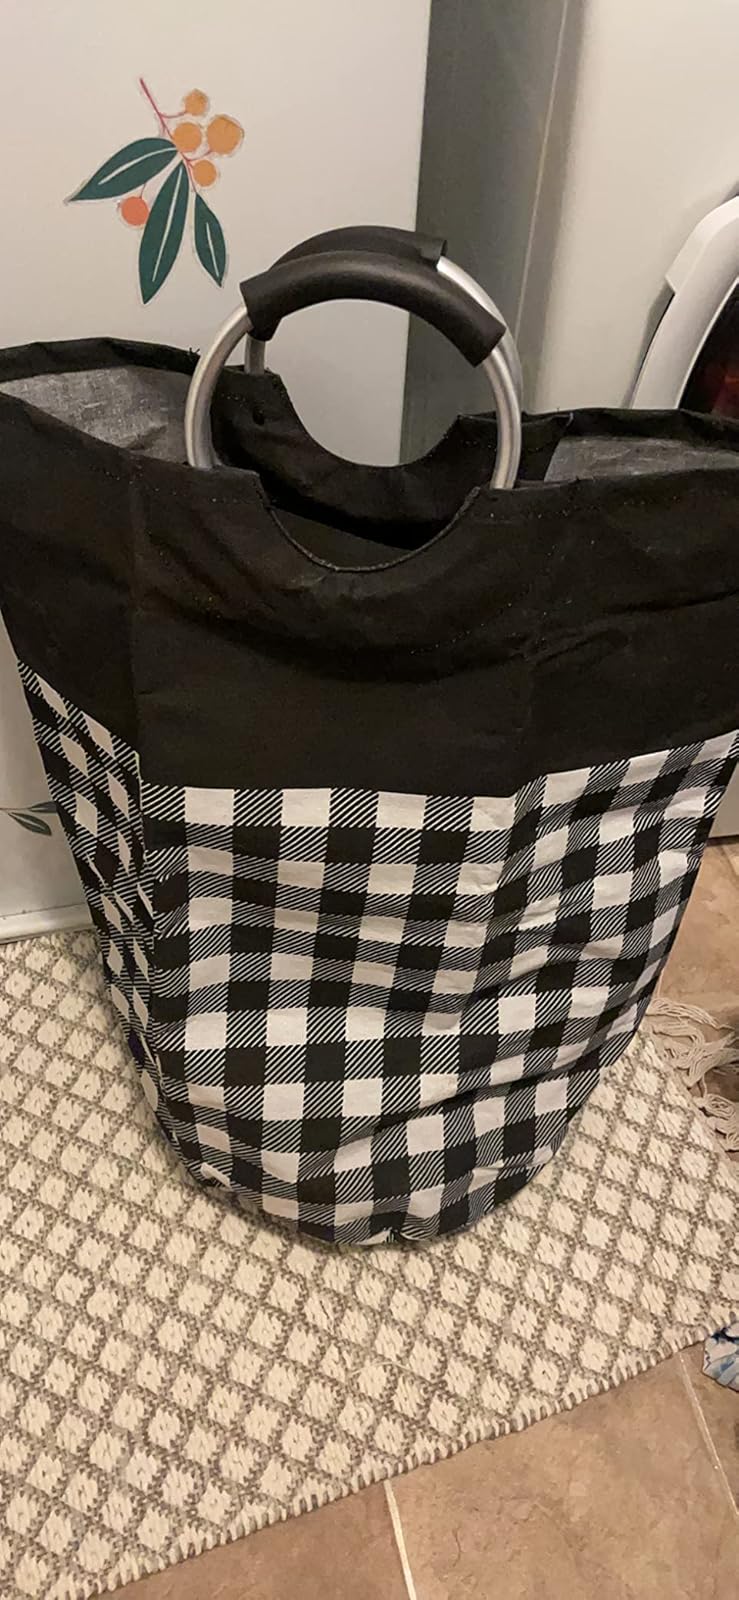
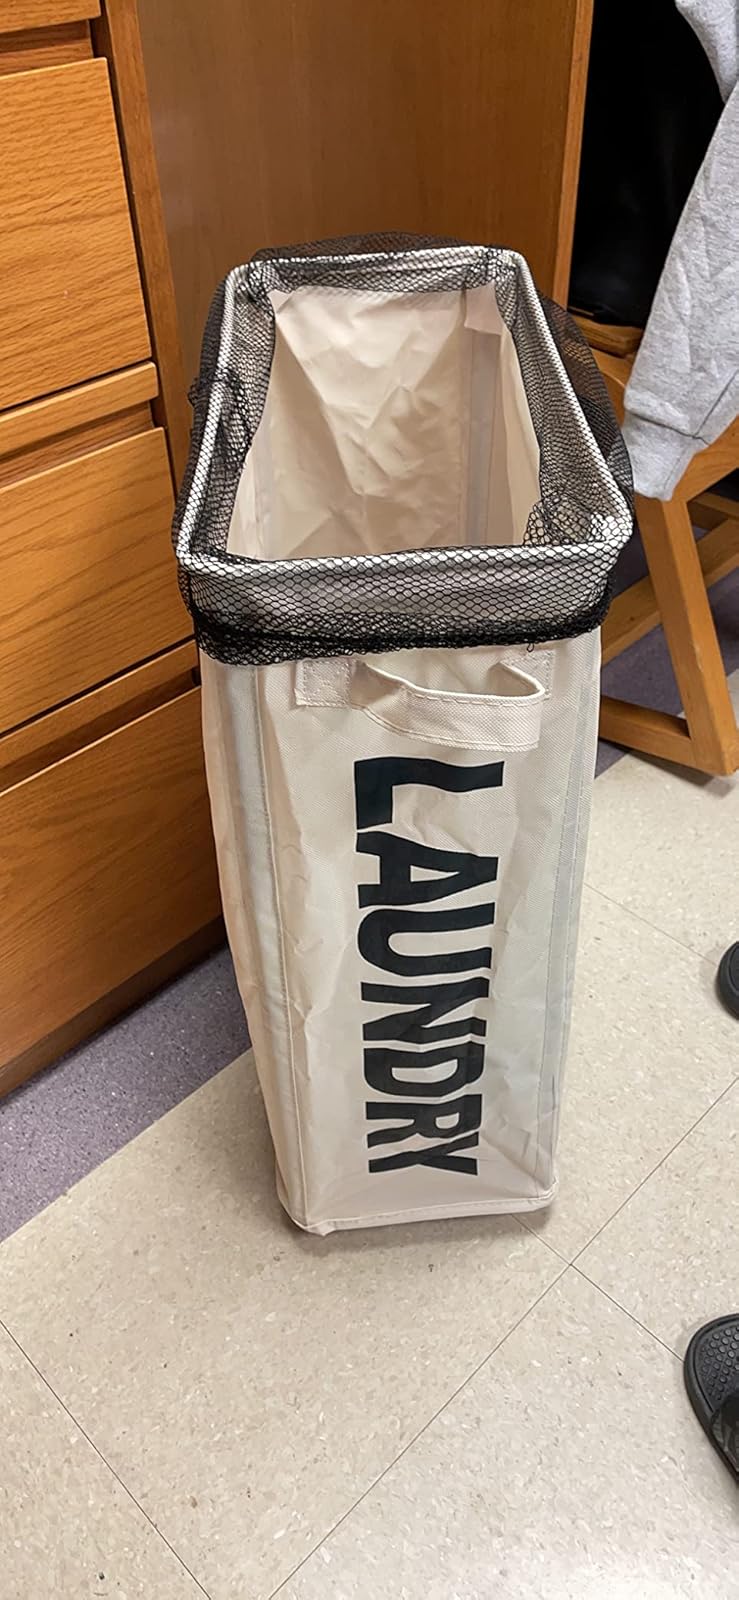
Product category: items_hamper
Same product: no